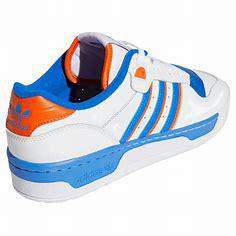
Brand: adidas
Model: originals Adidas Originals Rivalry